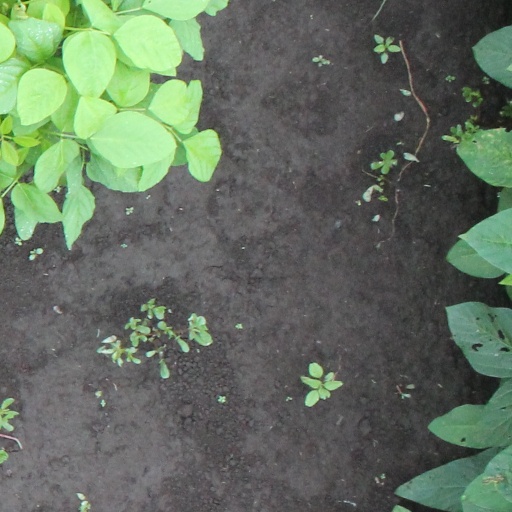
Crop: soybean